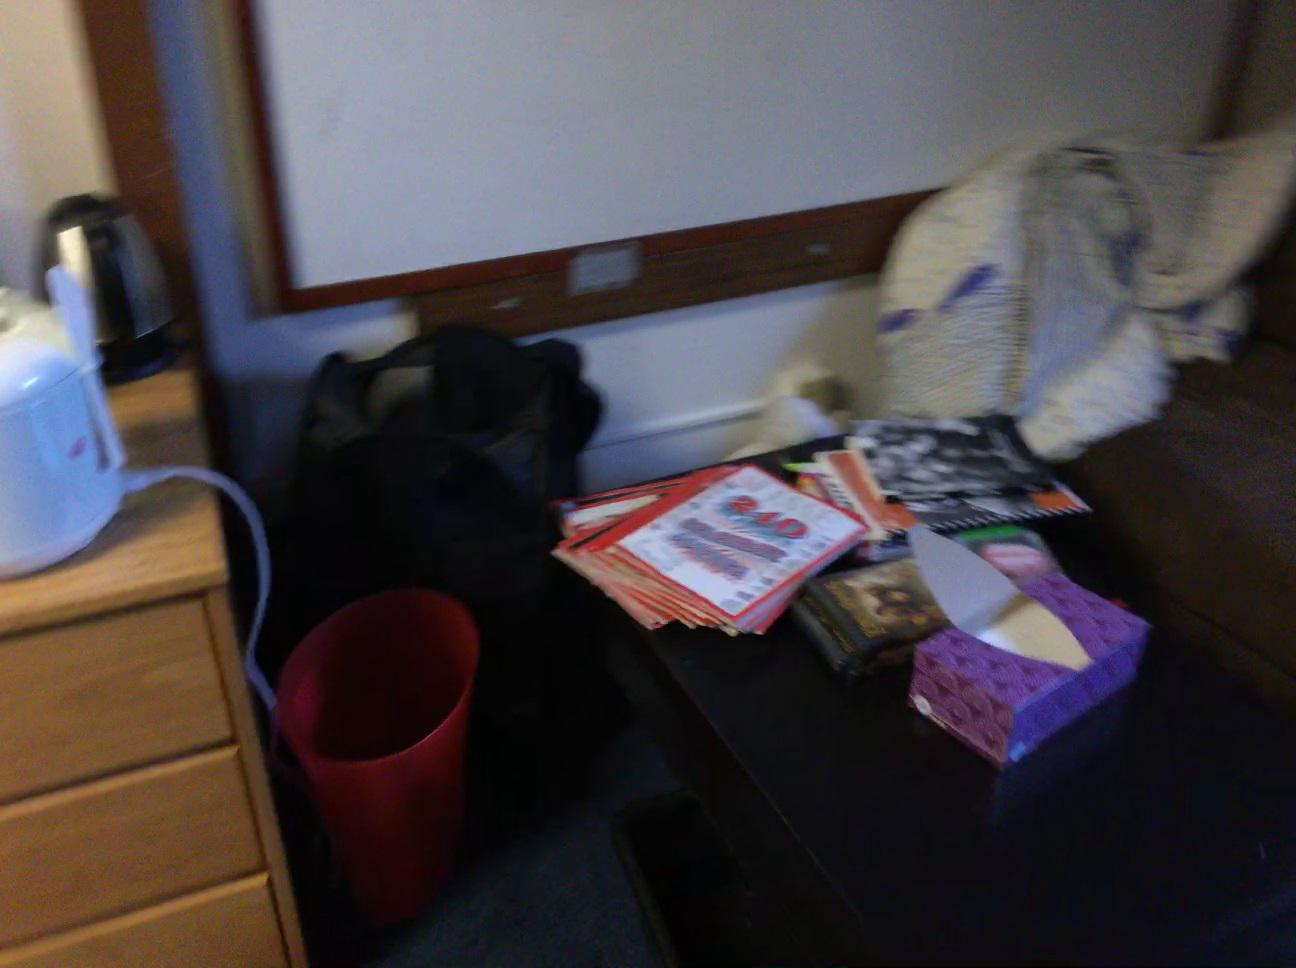
Question: Is the fruit behind the blackboard from the second object's perspective? Final answer should be yes or no.
Answer: No